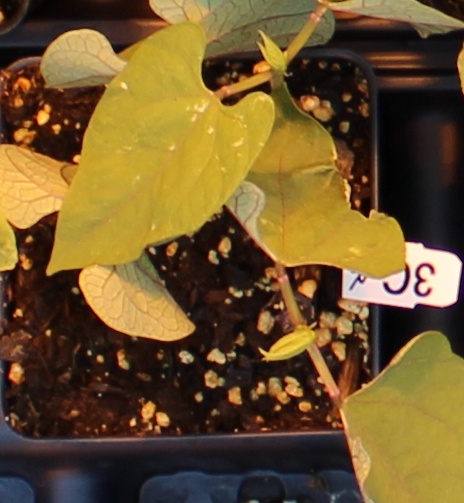
Label: Blackbean